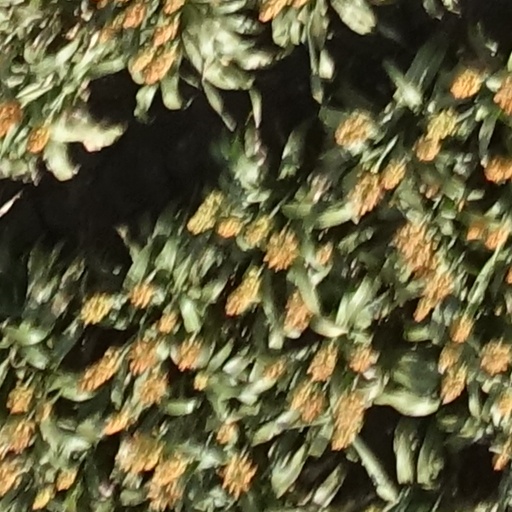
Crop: sorghum